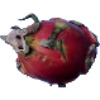
Label: red_pitahaya